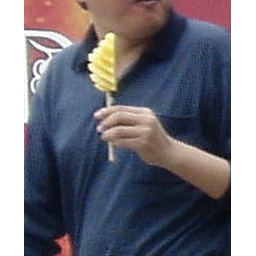
The vendors cut spirals in the pineapple before quartering it, to remove the hard brown spots.